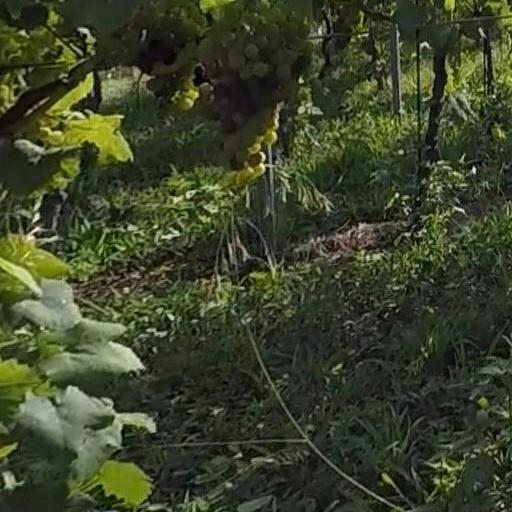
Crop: grape